Rainhill trials

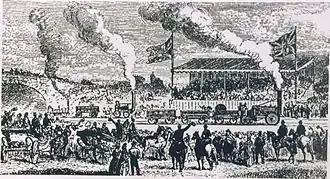
Later conjectural drawing of the Rainhill trials. In the foreground is "Rocket" and in the background are "Sans Pareil" (right) and "Novelty".

The Rainhill trials were a competition run from 6 to 14 October 1829, to test George Stephenson's argument that locomotives would have the best motive power for the nearly-completed Liverpool and Manchester Railway (L&MR). Ten locomotives were entered, of which five were able to compete, running along a length of level track at Rainhill, in Lancashire (now Merseyside).